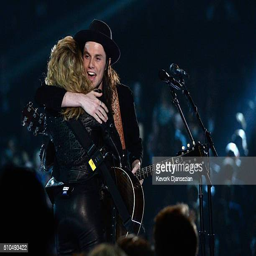
pop artist and blues artist perform onstage during awards